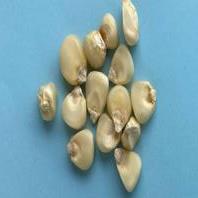
Maize quality: Good